Dve Mogili

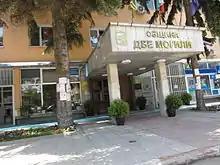
Dve mogili Townhall

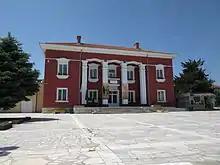
Chitalishte (Culture club) Dve Mogili

Dve Mogili is a town in northeastern Bulgaria, part of Ruse Province. It is the administrative centre of Dve Mogili Municipality, which lies in the western part of the area. Dve Mogili is located 32 kilometres away from the provincial capital of Ruse. As of December 2009, the town had a population of 4,342.